Thomas Meautys

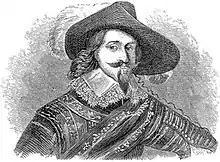
Sir Thomas Meautys

Sir Thomas Meautys (1592–1649) was an English civil servant and politician who sat in the House of Commons between 1621 and 1640.